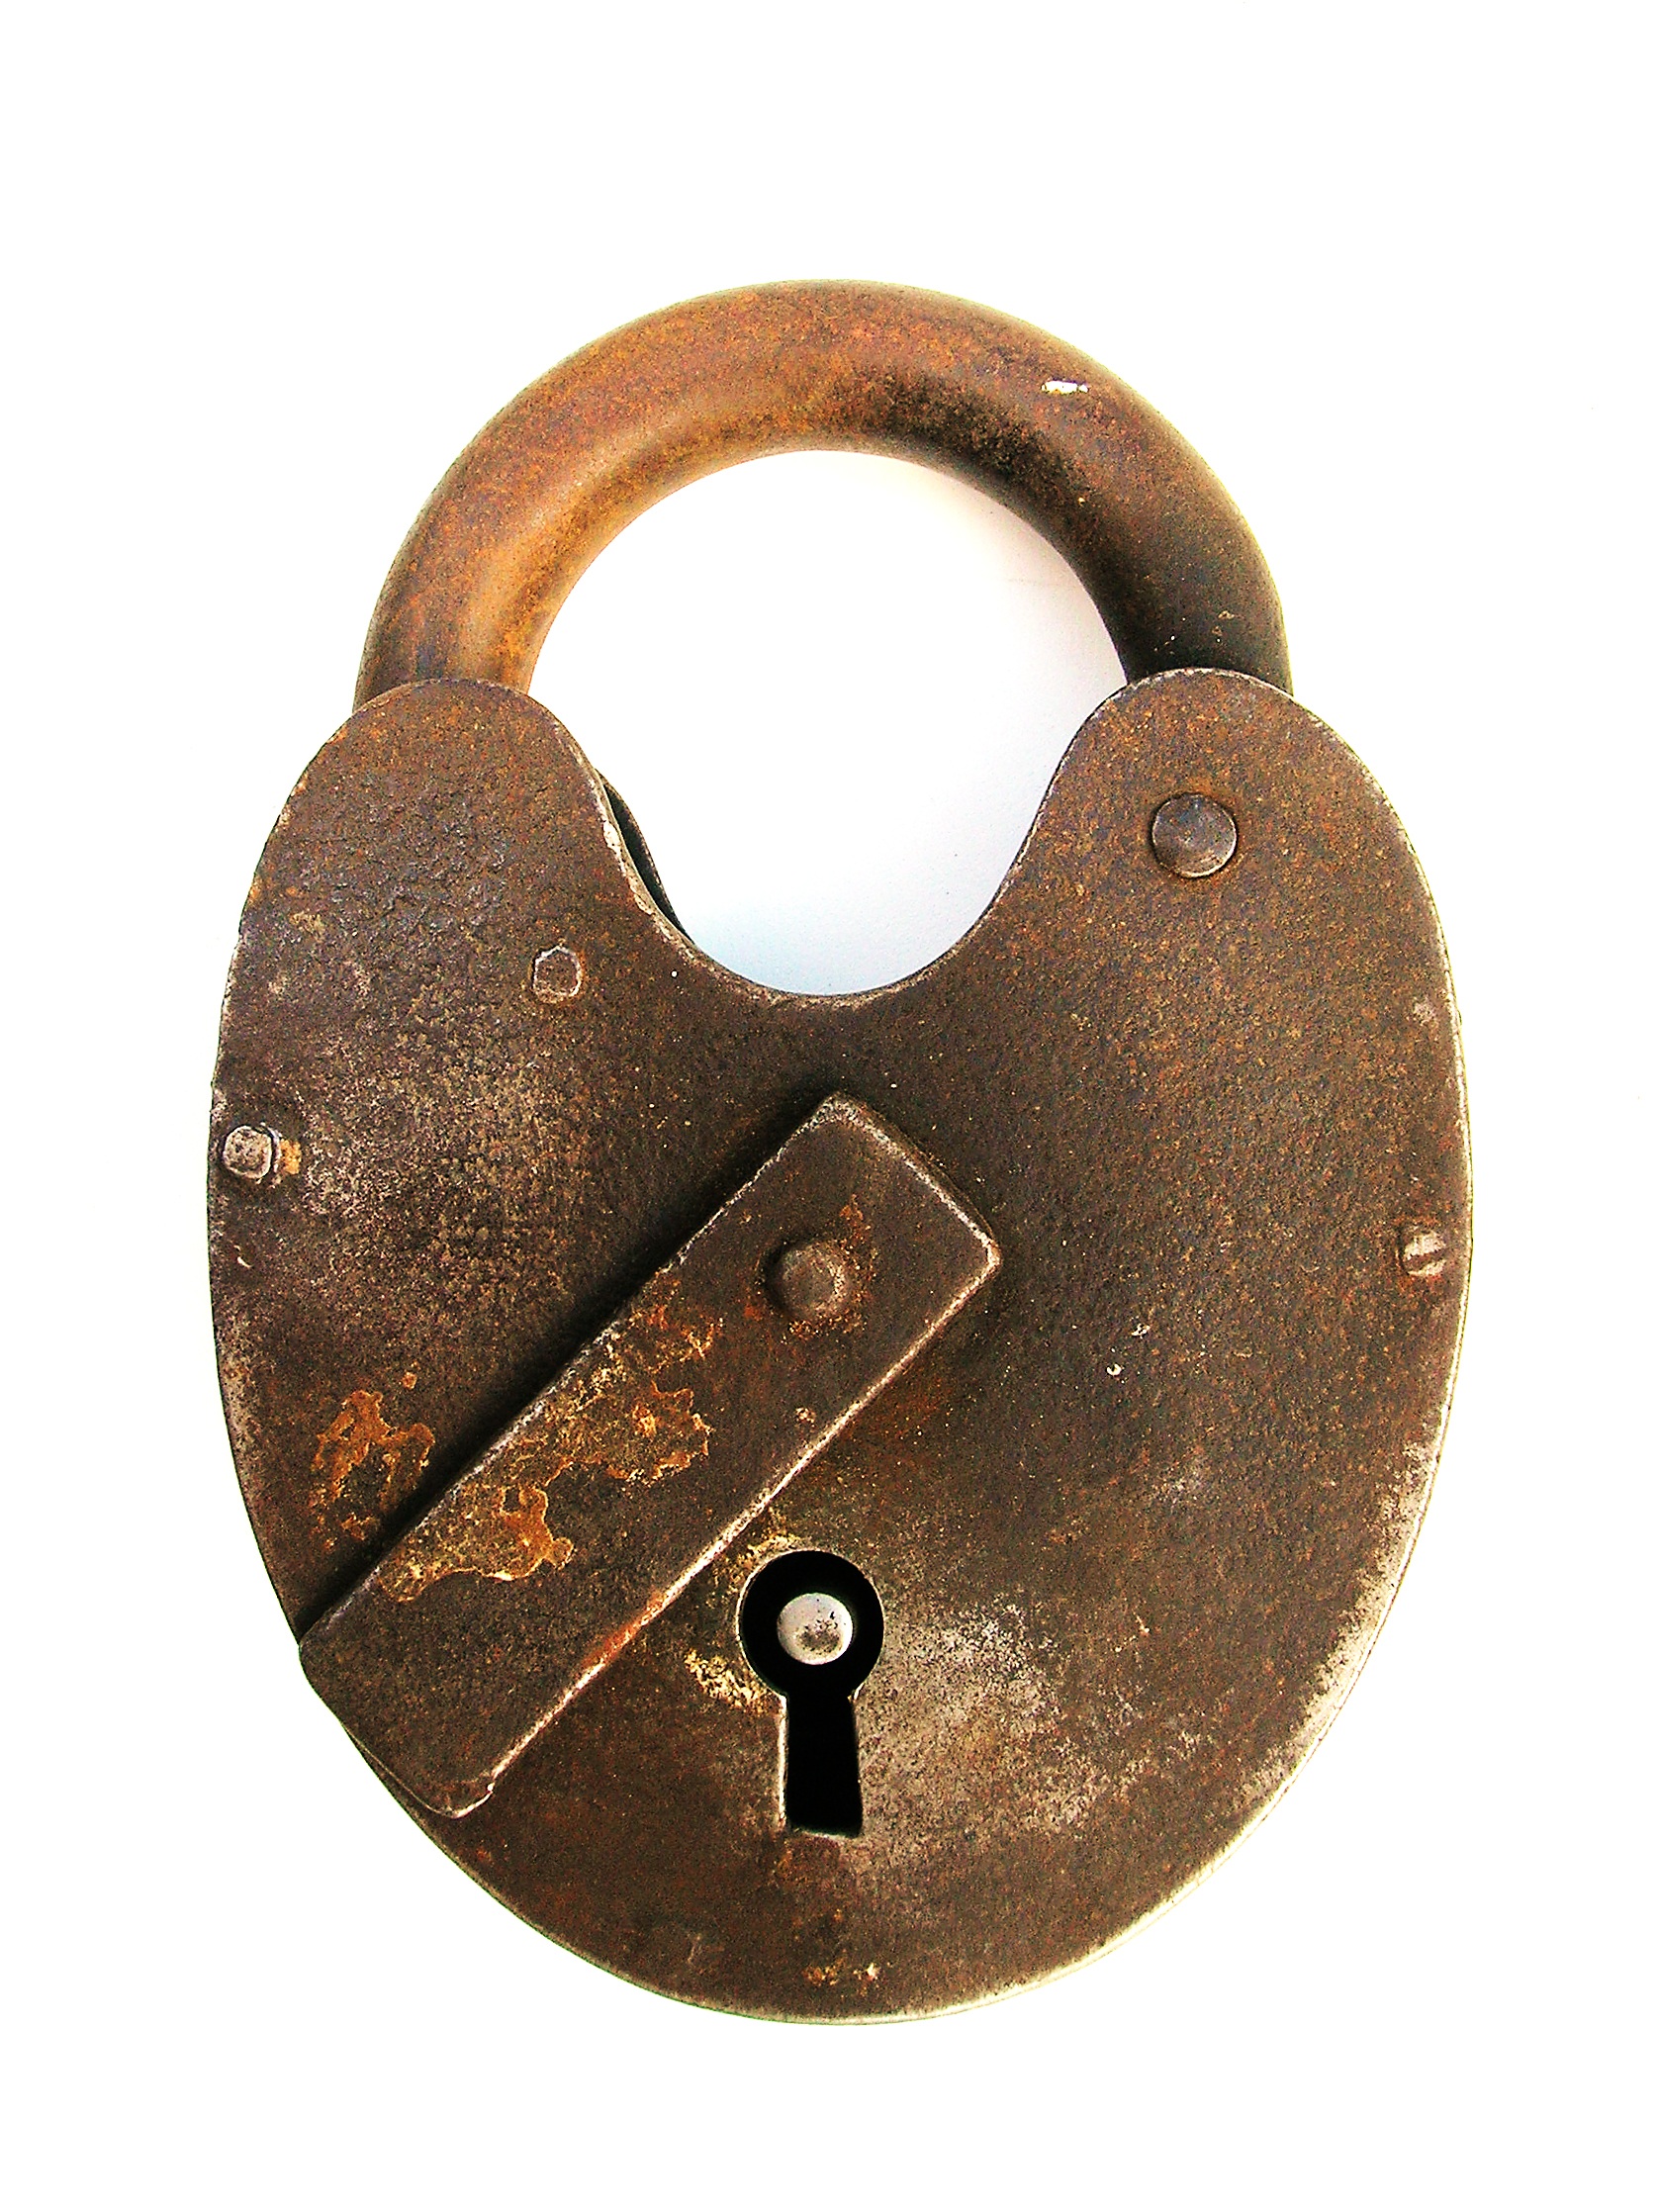
chain, castle, close, padlock, brass, prohibited, keys, lock, reliability